Mayflower

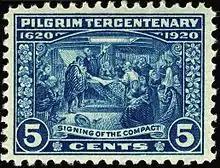
"Mayflower" Tercentenary stamp, 1920

The passengers were forced to crouch in semi-darkness below deck. With waves tossing the boat in different directions, men held onto their wives, who themselves held onto their children. Water was soaking everyone and everything above and below deck.